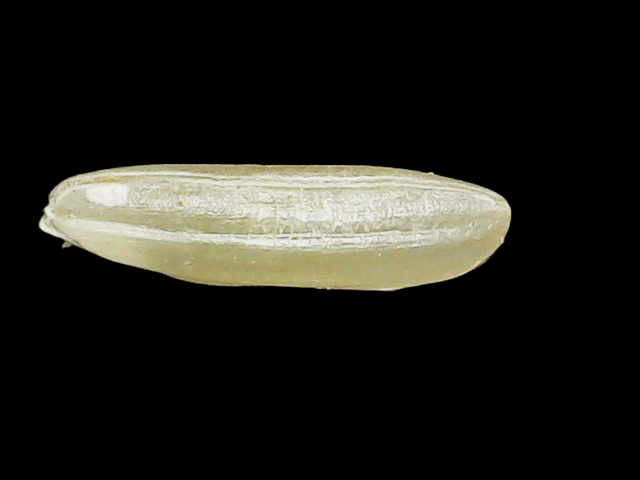
Rice variety: Binadhan16